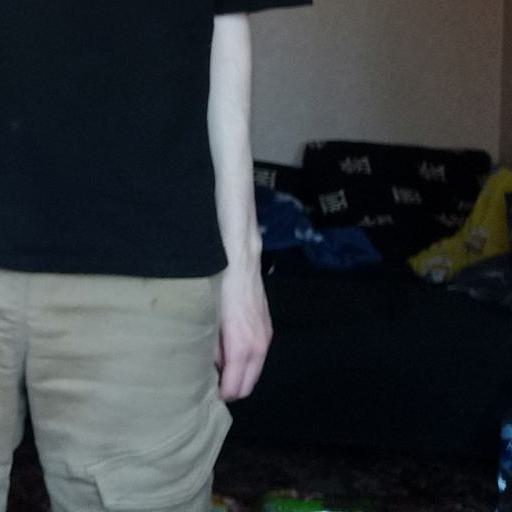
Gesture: no_gesture